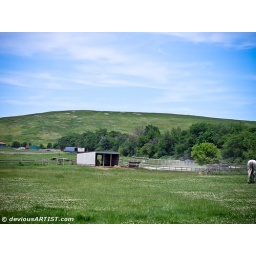
Taken at one of the last horse stables and farms near my house in Naperville.